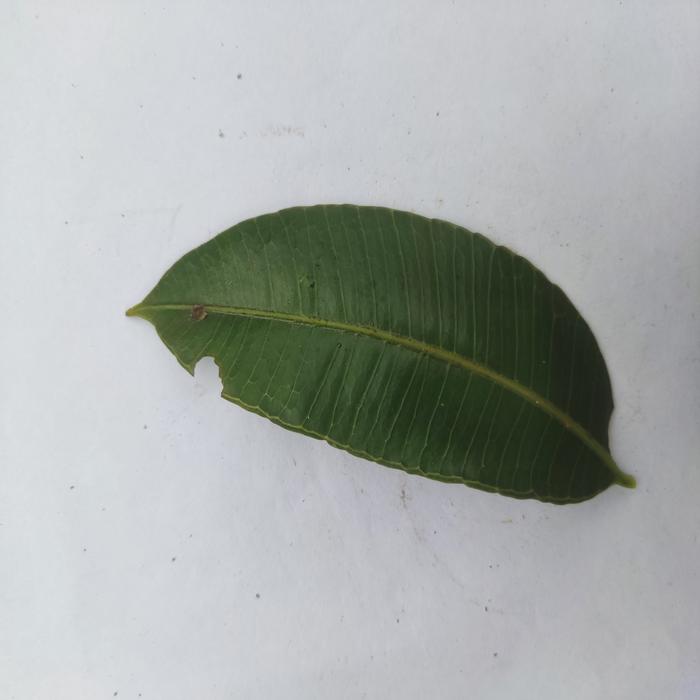
Crop: Hog Plum
Leaf condition: Heathy_Leaf